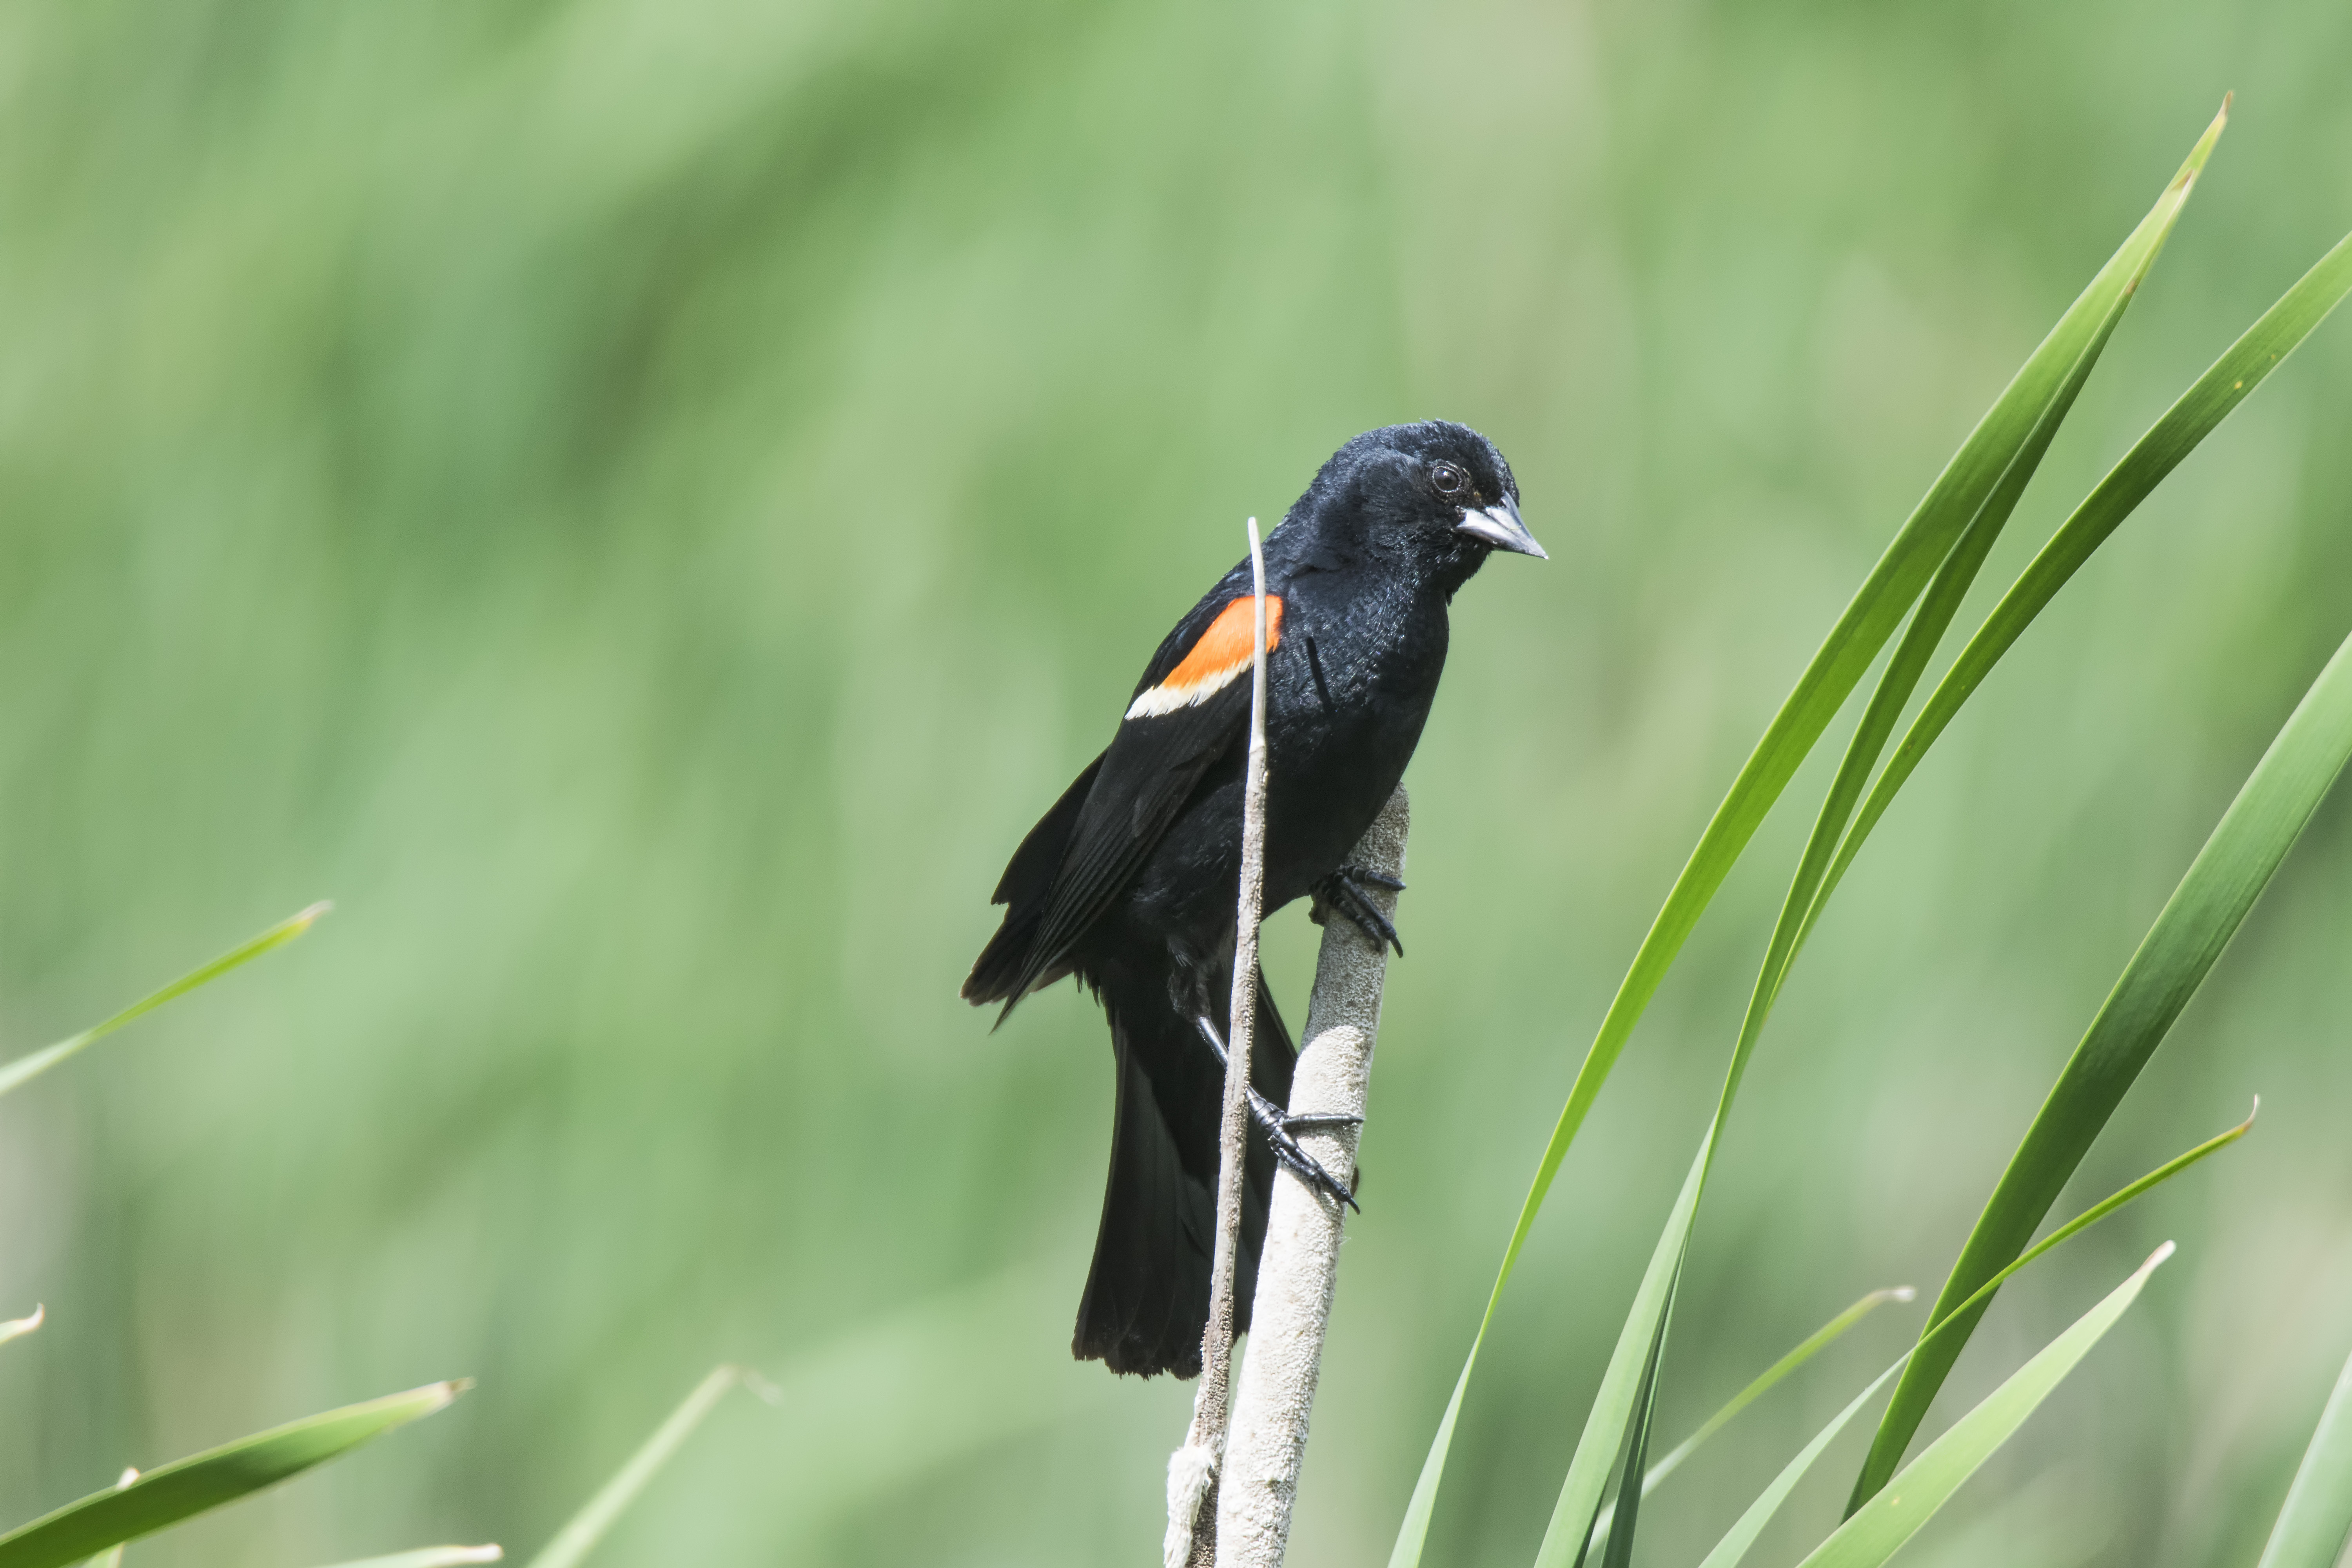
nature, branch, bird, flower, wildlife, green, red, beak, winged, fauna, canada, a, vertebrate, quebec, blackbird, sherbrooke, oiseau, carouge, paulettes, perching bird